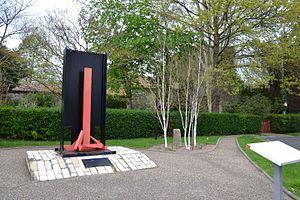
sculpture ""Le procès des sorcières à Saint-Pée-sur-Nivelle et au Labourd en 1609"""
Les religions de l'Antiquité européenne, les cultes polythéistes qui ont précédé le christianisme, ont dû tout d'abord s'intégrer à la religion romaine antique. Celle-ci fut la première religion principale de l'Empire romain qui a conquis la majeure partie du continent européen, elle a donc supplanté les religions des peuples soumis. Mais le polythéisme leur a permis d'intégrer leurs dieux au panthéon Romain et de continuer leur culte. Mais à partir du IVᵉ siècle les empereurs romains ont commencé à se convertir à la religion chrétienne, un culte monothéiste exclusif. Le christianisme devint la religion de l’État et les cultes aux dieux anciens furent de plus en plus réprimés et qualifiés de « païens » mais ils ne disparurent pas totalement pour autant : ils subsistèrent discrètement quelques siècles sous forme brute et les dirigeants chrétiens assimilèrent des parties de ces cultes pour favoriser le syncrétisme pagano-chrétien en associant les dieux à des saints et en christianisant de nombreux anciens lieux de cultes païens.